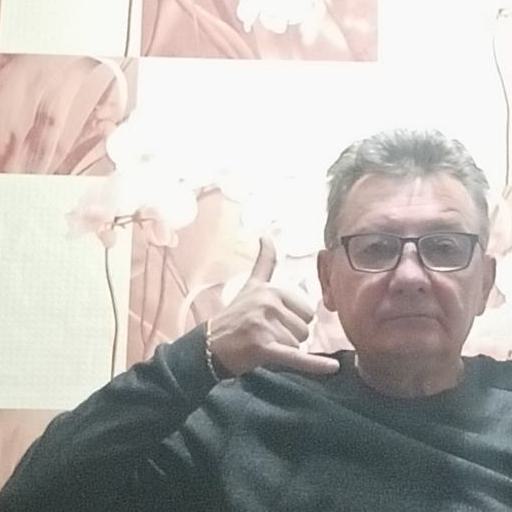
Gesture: call